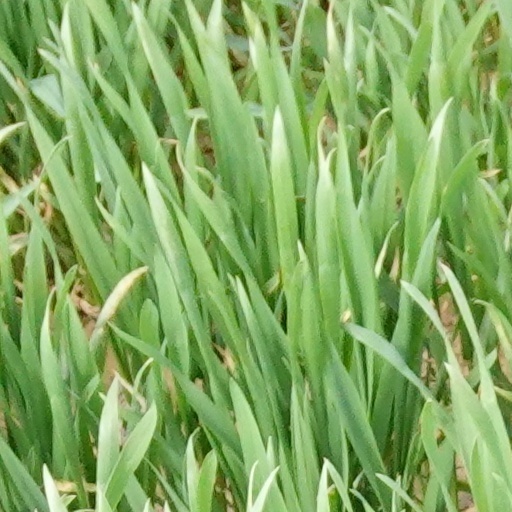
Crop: wheat